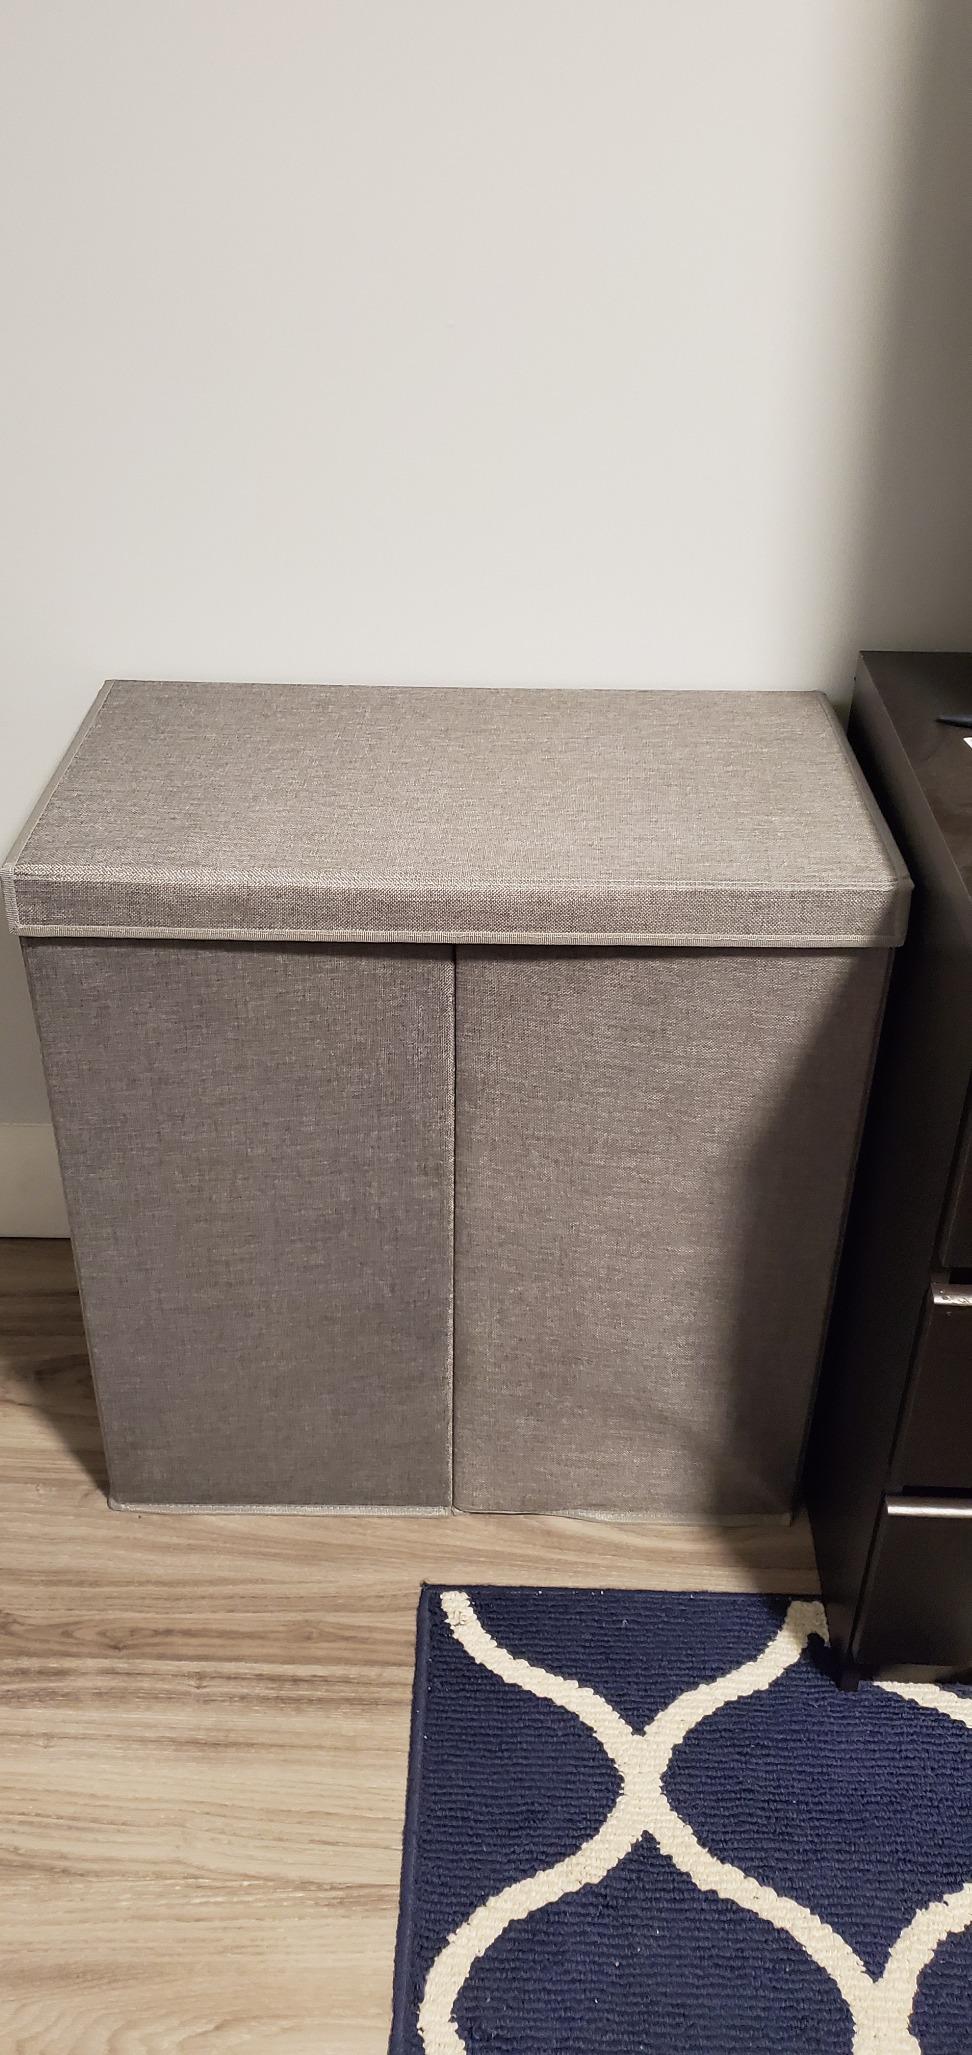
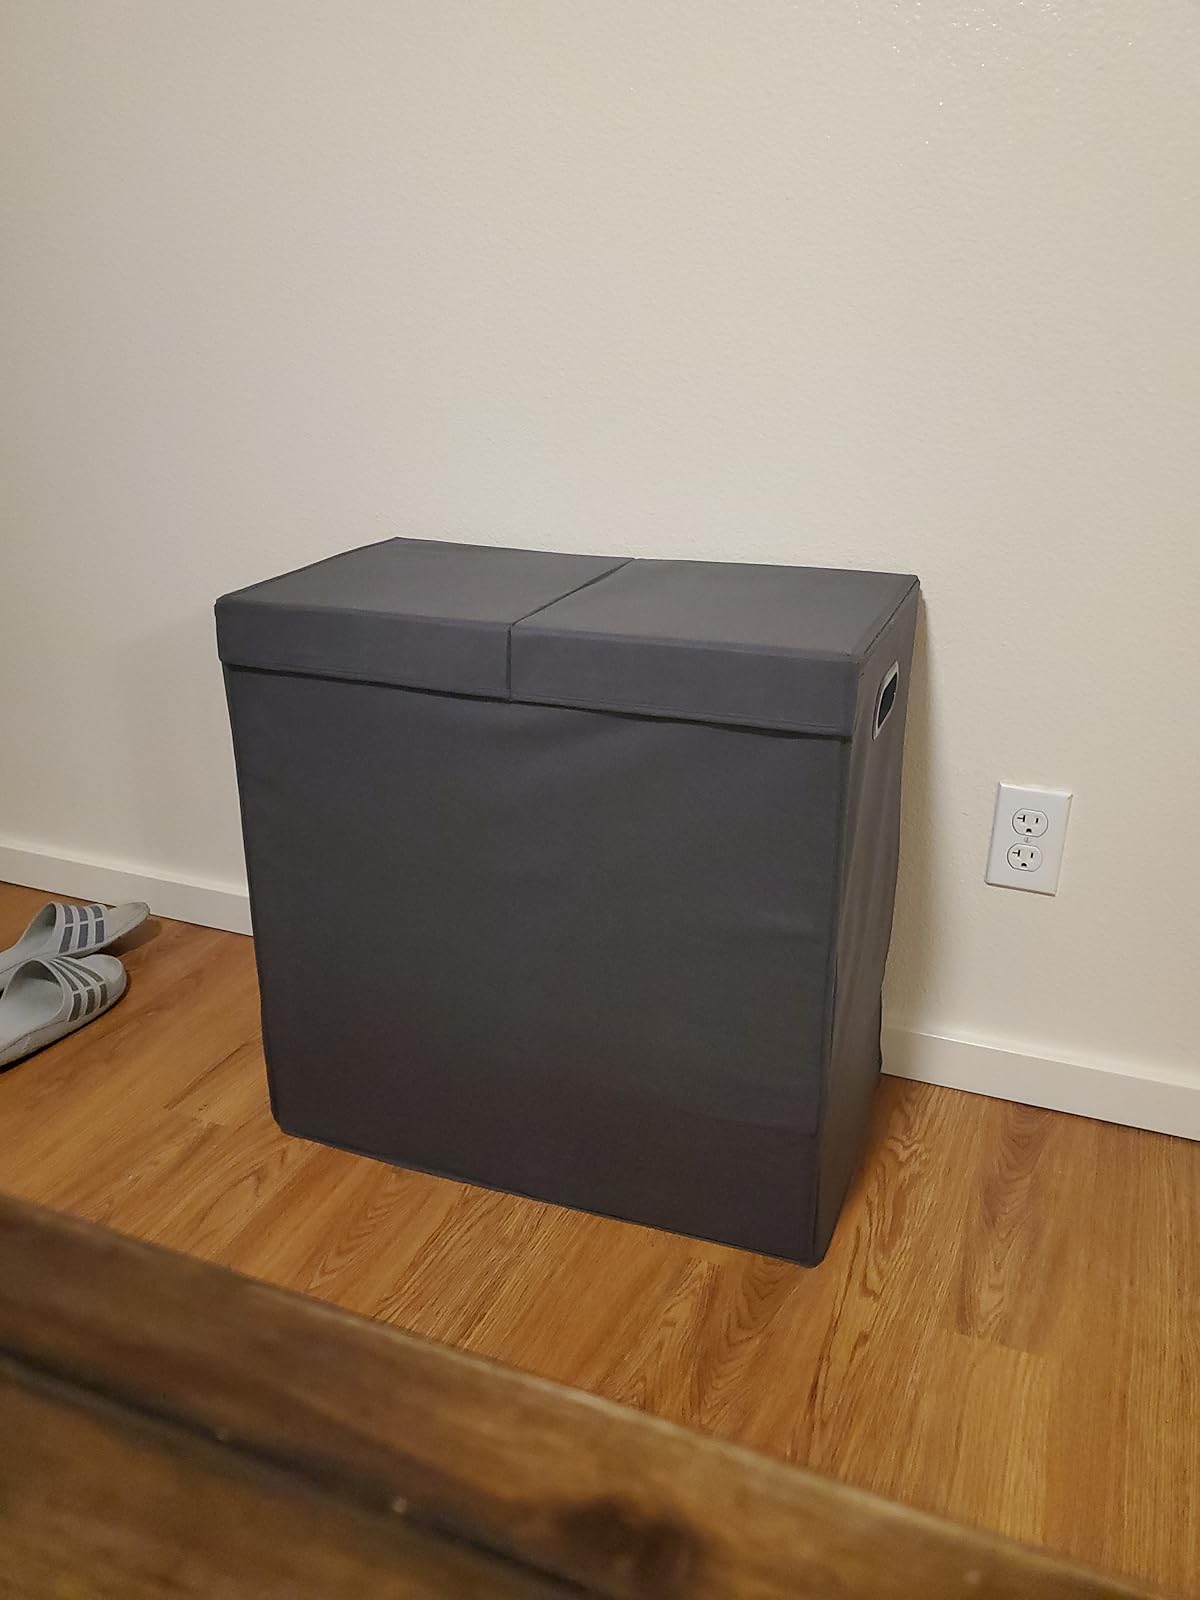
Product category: items_hamper
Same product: yes